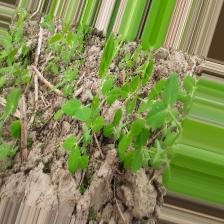
Label: Normal